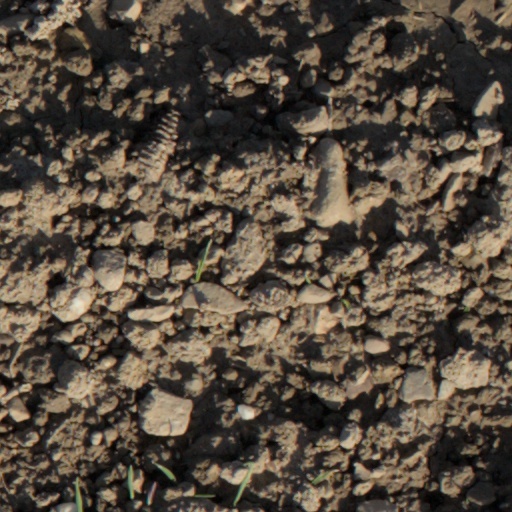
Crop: wheat